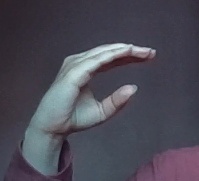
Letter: jeem